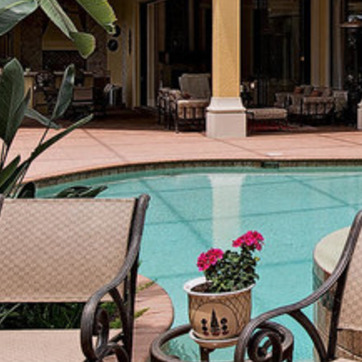
Material: water